Gary Starkweather

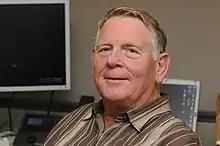
Gary Starkweather in his office at Microsoft Research in 2009

Gary Keith Starkweather (January 9, 1938 – December 26, 2019) was an American engineer who invented the laser printer and color management.